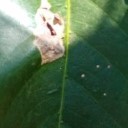
Label: Miner